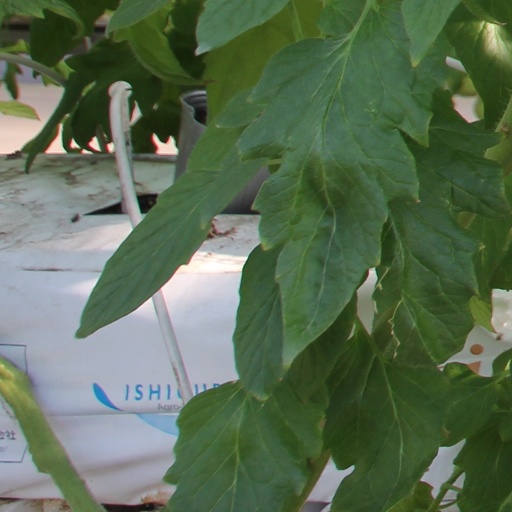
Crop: tomato